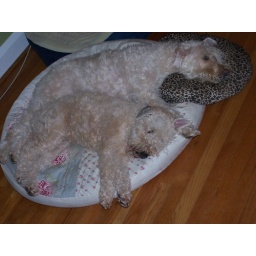
8 beds in this house and they have to be in the same one